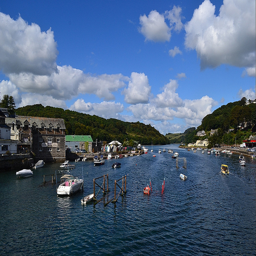
A river filled with lots of small white boats.
a group of many boats in a small harbor
Several boats are maneuvering a river by a town.
A large body of water with boats and houses in it.
A few boats sailing in the river .